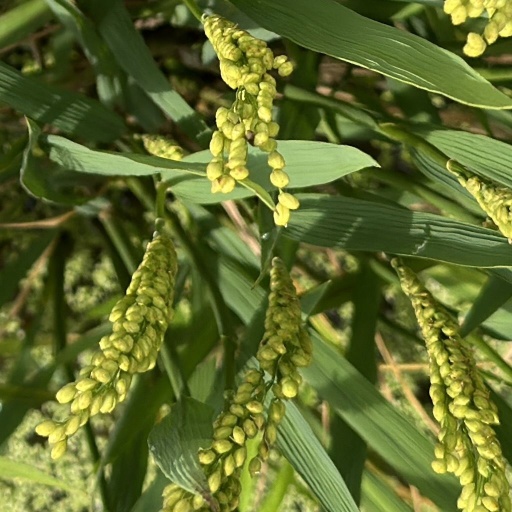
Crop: rice